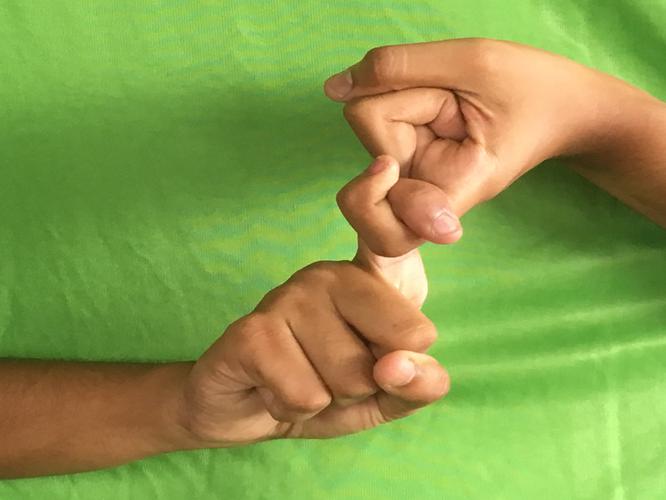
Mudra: Pasha
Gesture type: double_hand